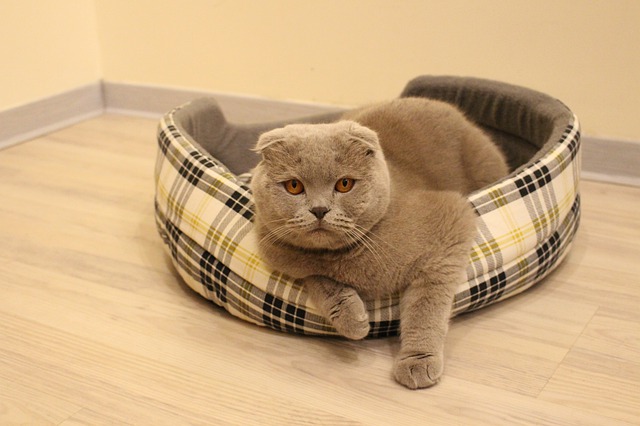
Label: gatto